Describe the emotion expressed in this image:  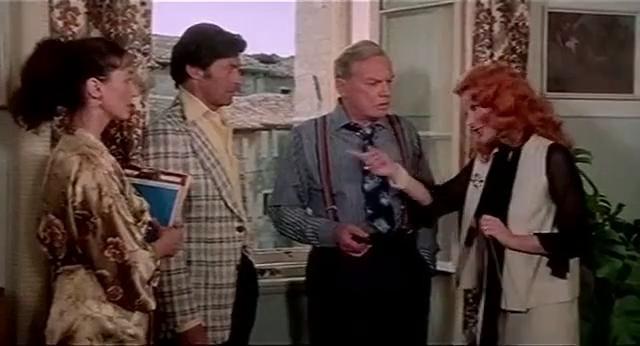
This person displays Fear, valence and arousal with low intensity.